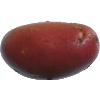
Label: Potato Red Washed 1